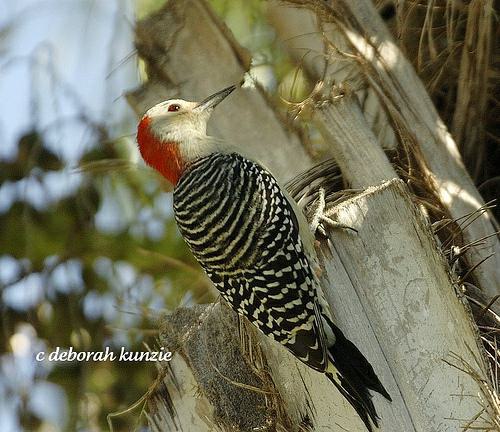
A photo of a red bellied woodpecker